Rosemary Hall (Greenwich, Connecticut)

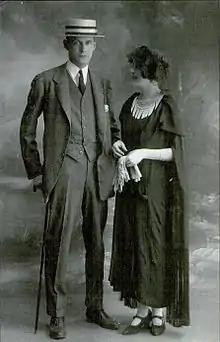
Caresse Crosby '11, with her husband Harry Crosby. Poet, publisher, and "literary godmother to the Lost Generation" – Time magazine

Ruutz-Rees taught the classical languages, history, and French. In 1897 she was the first headmistress of an American girls' school to prescribe uniform dress, and over time the Rosemarian uniform became increasingly elaborate, with cape, star-shaped berets, and much seasonal and occasional variety. Equally elaborate was Rosemarian ritual and tradition, most of it invented by Ruutz-Rees. Her faculty followed the British practice of wearing academic robes in class and addressing students by their last names. Ruutz-Rees herself always wore azure silk dresses and a necklace of amber beads.